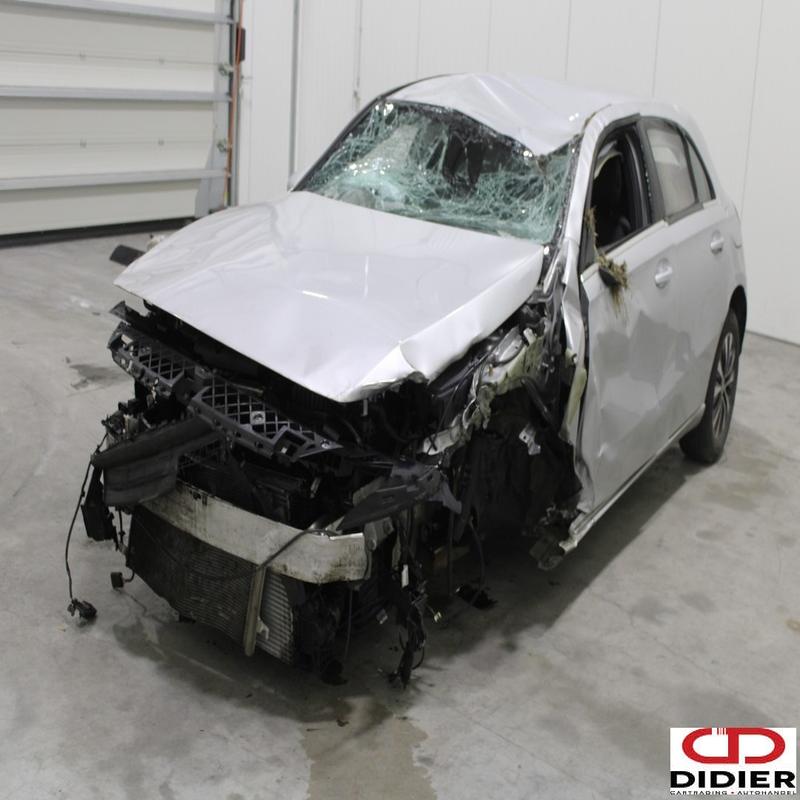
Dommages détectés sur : feu avant gauche, capot, pare-brise avant, aile avant droite, aile avant gauche, porte avant droite, porte avant gauche, porte arrière droite, porte arrière gauche, aile arrière droite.
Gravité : mineur